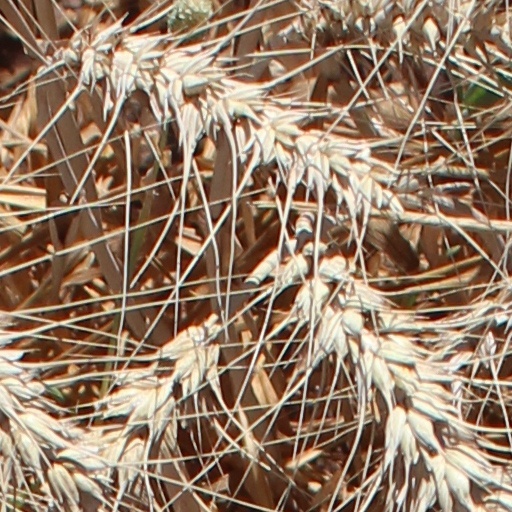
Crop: wheat